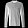
Label: T - shirt / top